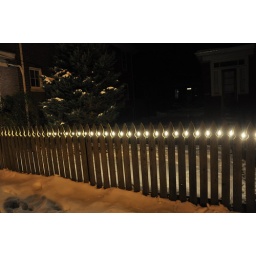
The fence in front of my house